Confraternity of St. Benedict

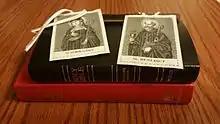
The Scapular of Saint Benedict rests upon the Holy Bible and Book of Common Prayer

The Scapular of St. Benedict is a Christian devotional scapular. This scapular is worn most often by the votarists and oblates belonging to the Order of Saint Benedict, who most often come from the Anglican, Catholic, Lutheran, and Methodist Churches. Others associated with the Order of Saint Benedict may be invested with it.